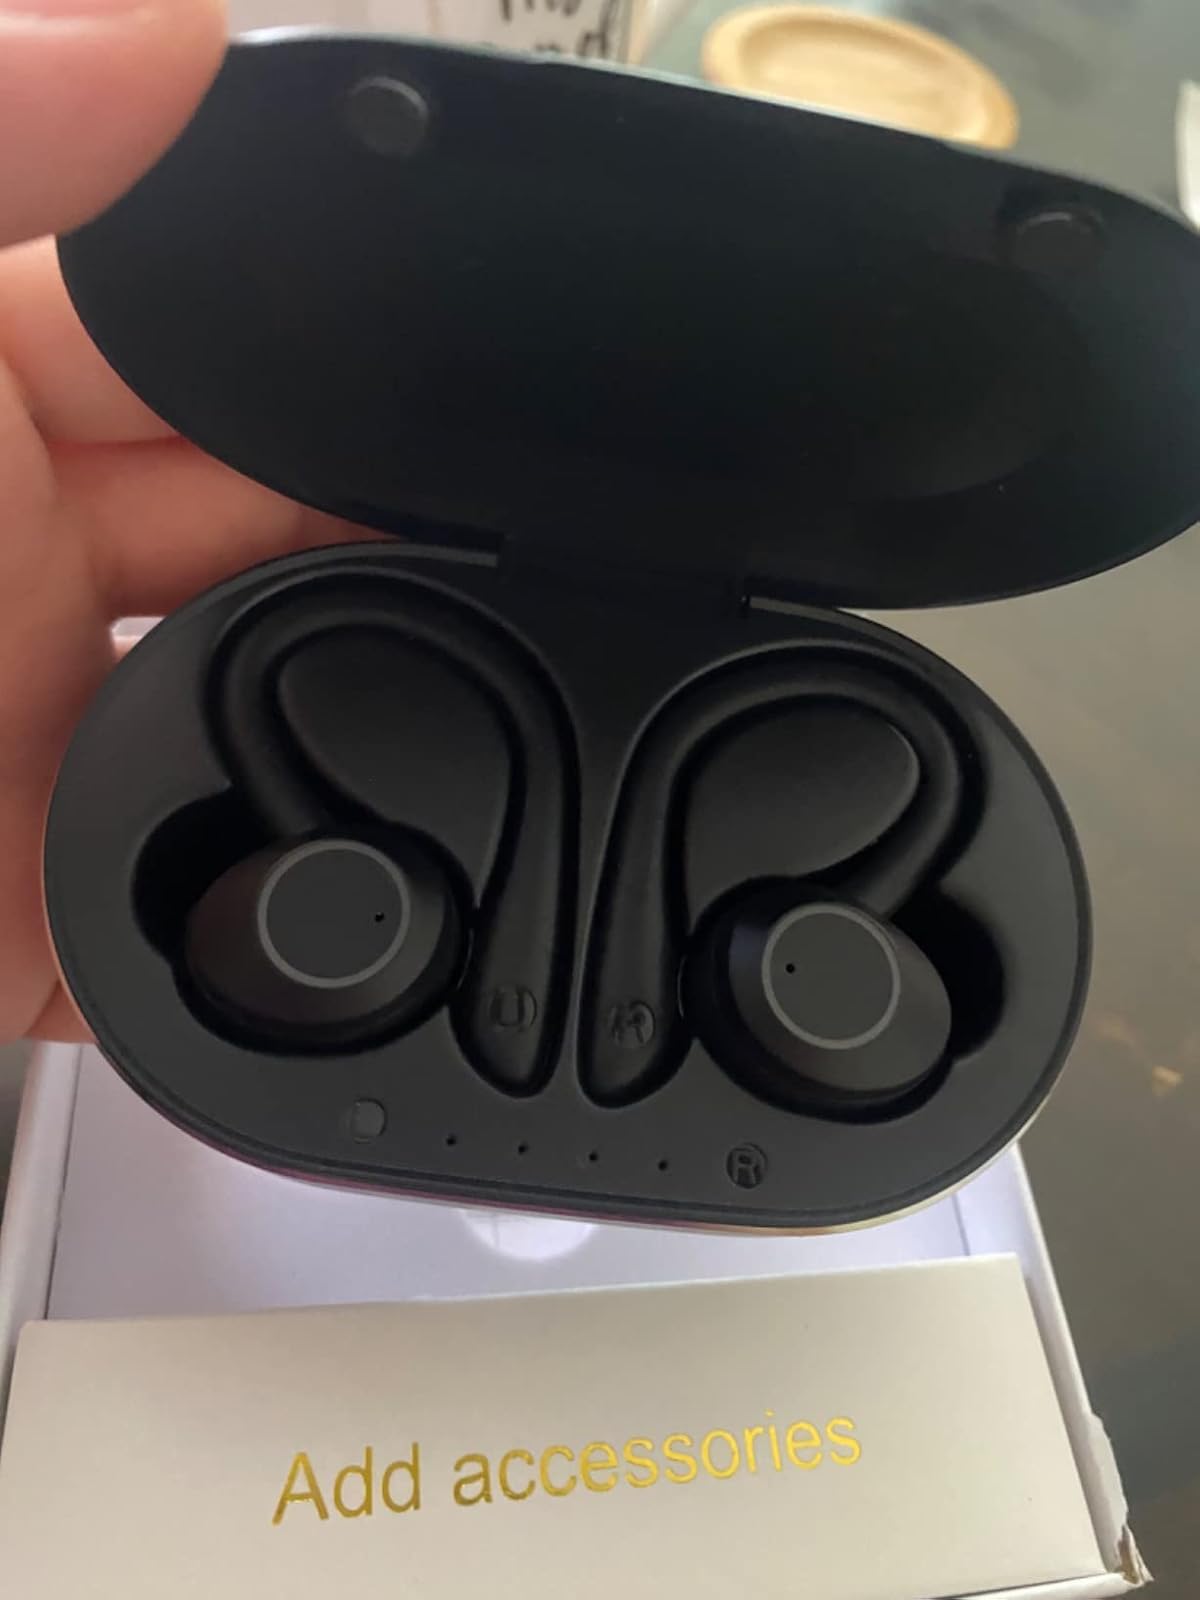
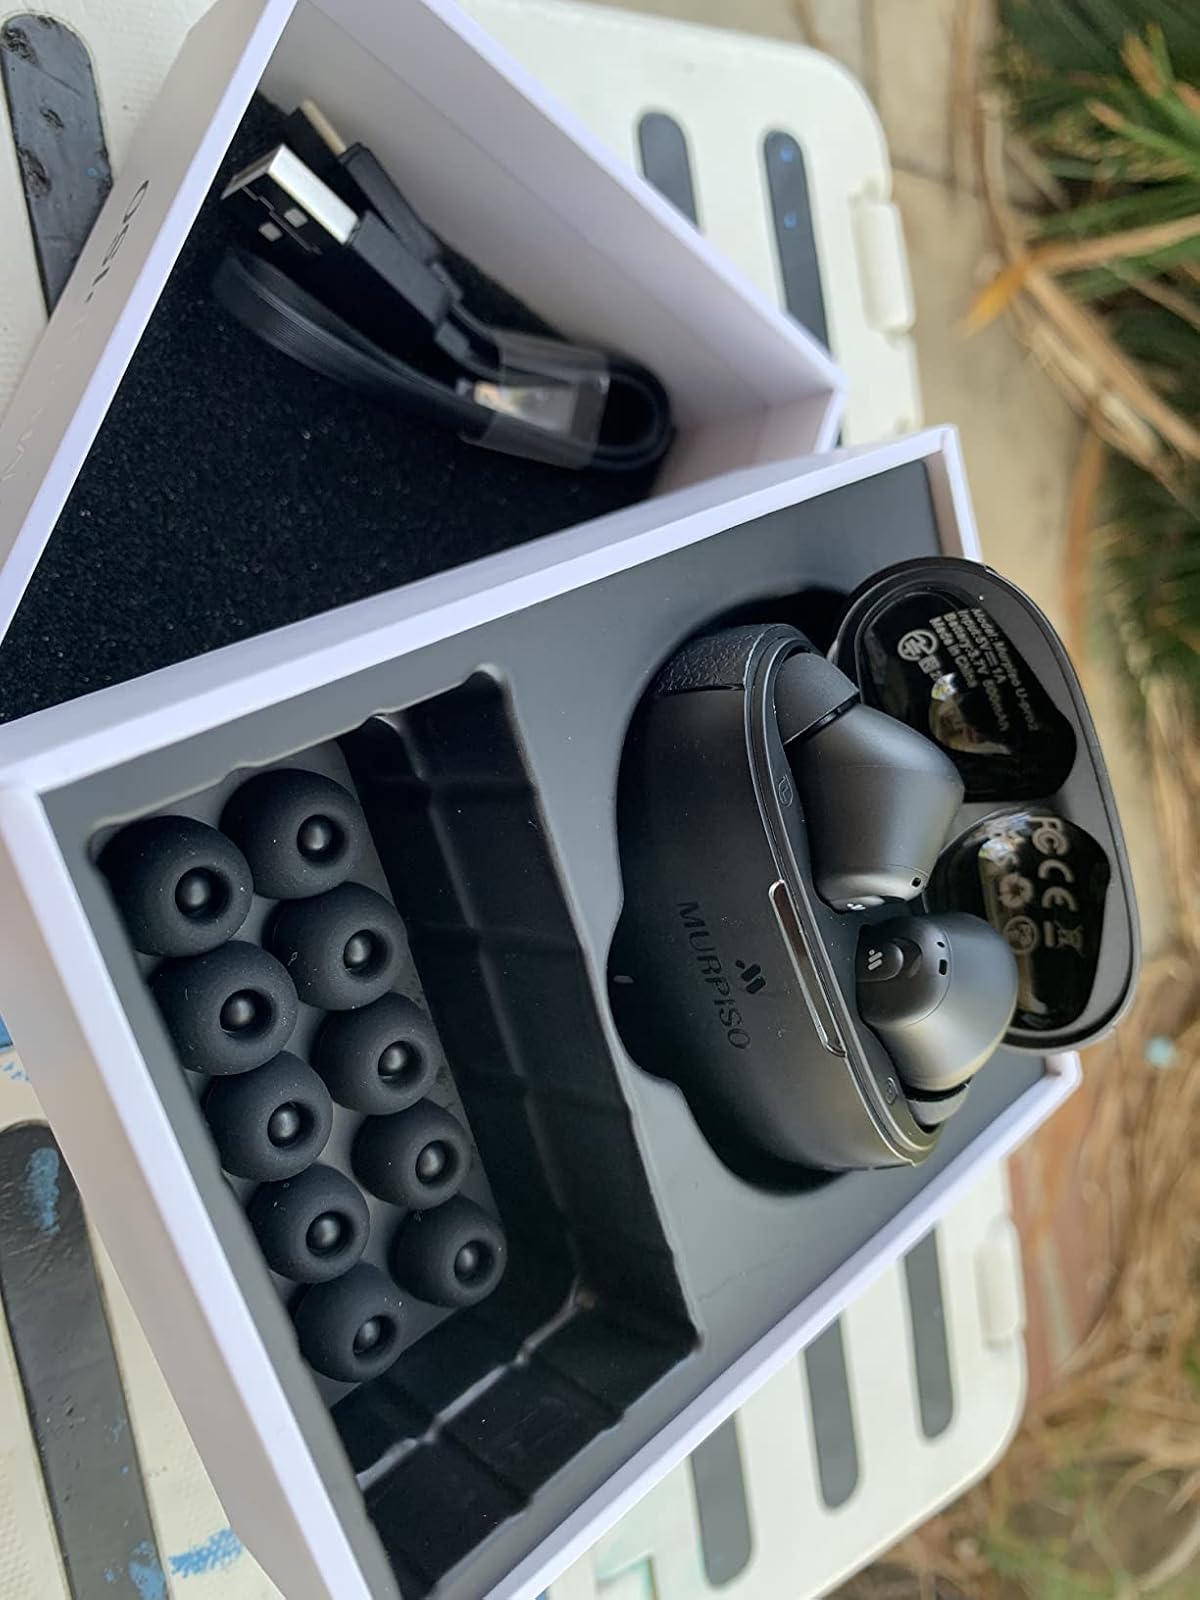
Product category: earbuds
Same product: no